Hennigsdorf station

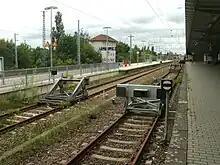
Platforms in Hennigsdorf station with the divided platform tracks on the right platform 1/5 (track 1 is not in the picture): the S-Bahn line S25 stops at the front, regional line RE6 and RB55 at the back. In contrast to the very wide, divided platform 1/5 is the narrow platform 6/7 (left) which is not covered and only served by the line RB20.

The S-Bahn traffic to Berlin was interrupted in 1961 when construction of the Berlin Wall began. Until 1983, S-Bahn trains still operated between Hennigsdorf and Velten, running about twice an hour, albeit without a fixed timetable. In addition, there were some trains to places on the western outer ring and to Oranienburg, especially in rush hour traffic. After 1983, the traffic to Velten was switched to locomotive-hauled trains. The section of Kremmener Bahn between Hennigsdorf and Velten was electrified in 1984 with alternating current. Most of the trains on the outer ring of Berlin did not use Hennigsdorf station, but Hennigsdorf Nord station, which was located outside the city, and trains to and from Velten served as a feeder from and to Hennigsdorf station. Since 1995, Hennigsdorf Nord is no longer served, since most commuter trains leave from the outer ring directly to Hennigsdorf station.